Three Wolf Moon

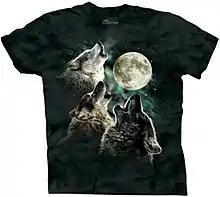
The original Three Wolf Moon T-shirt

Three Wolf Moon is a T-shirt featuring three wolves howling at the Moon. The numerous satirical reviews for this on Amazon.com have become an Internet phenomenon. The T-shirt was designed by artist Antonia Neshev.